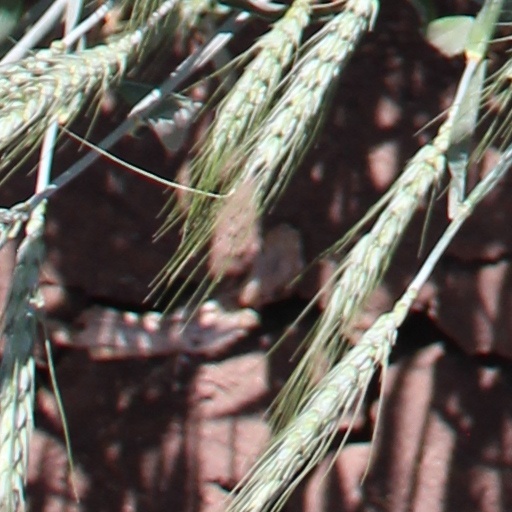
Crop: wheat